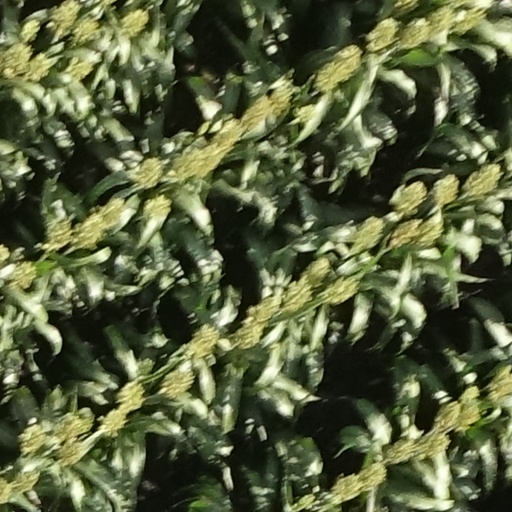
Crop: sorghum